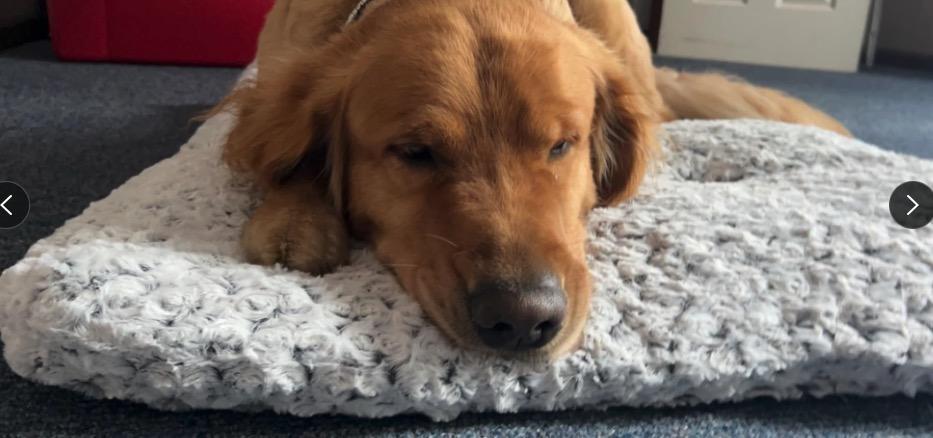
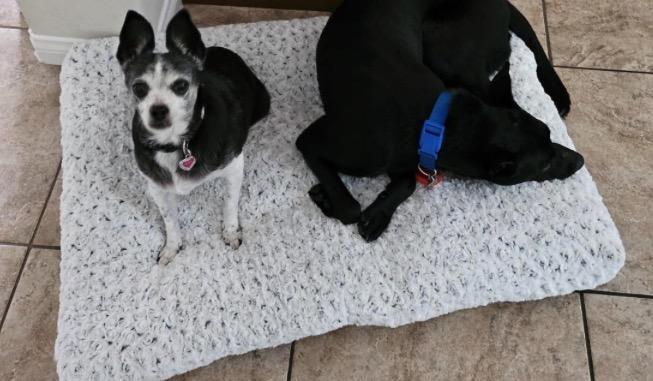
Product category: misc
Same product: yes